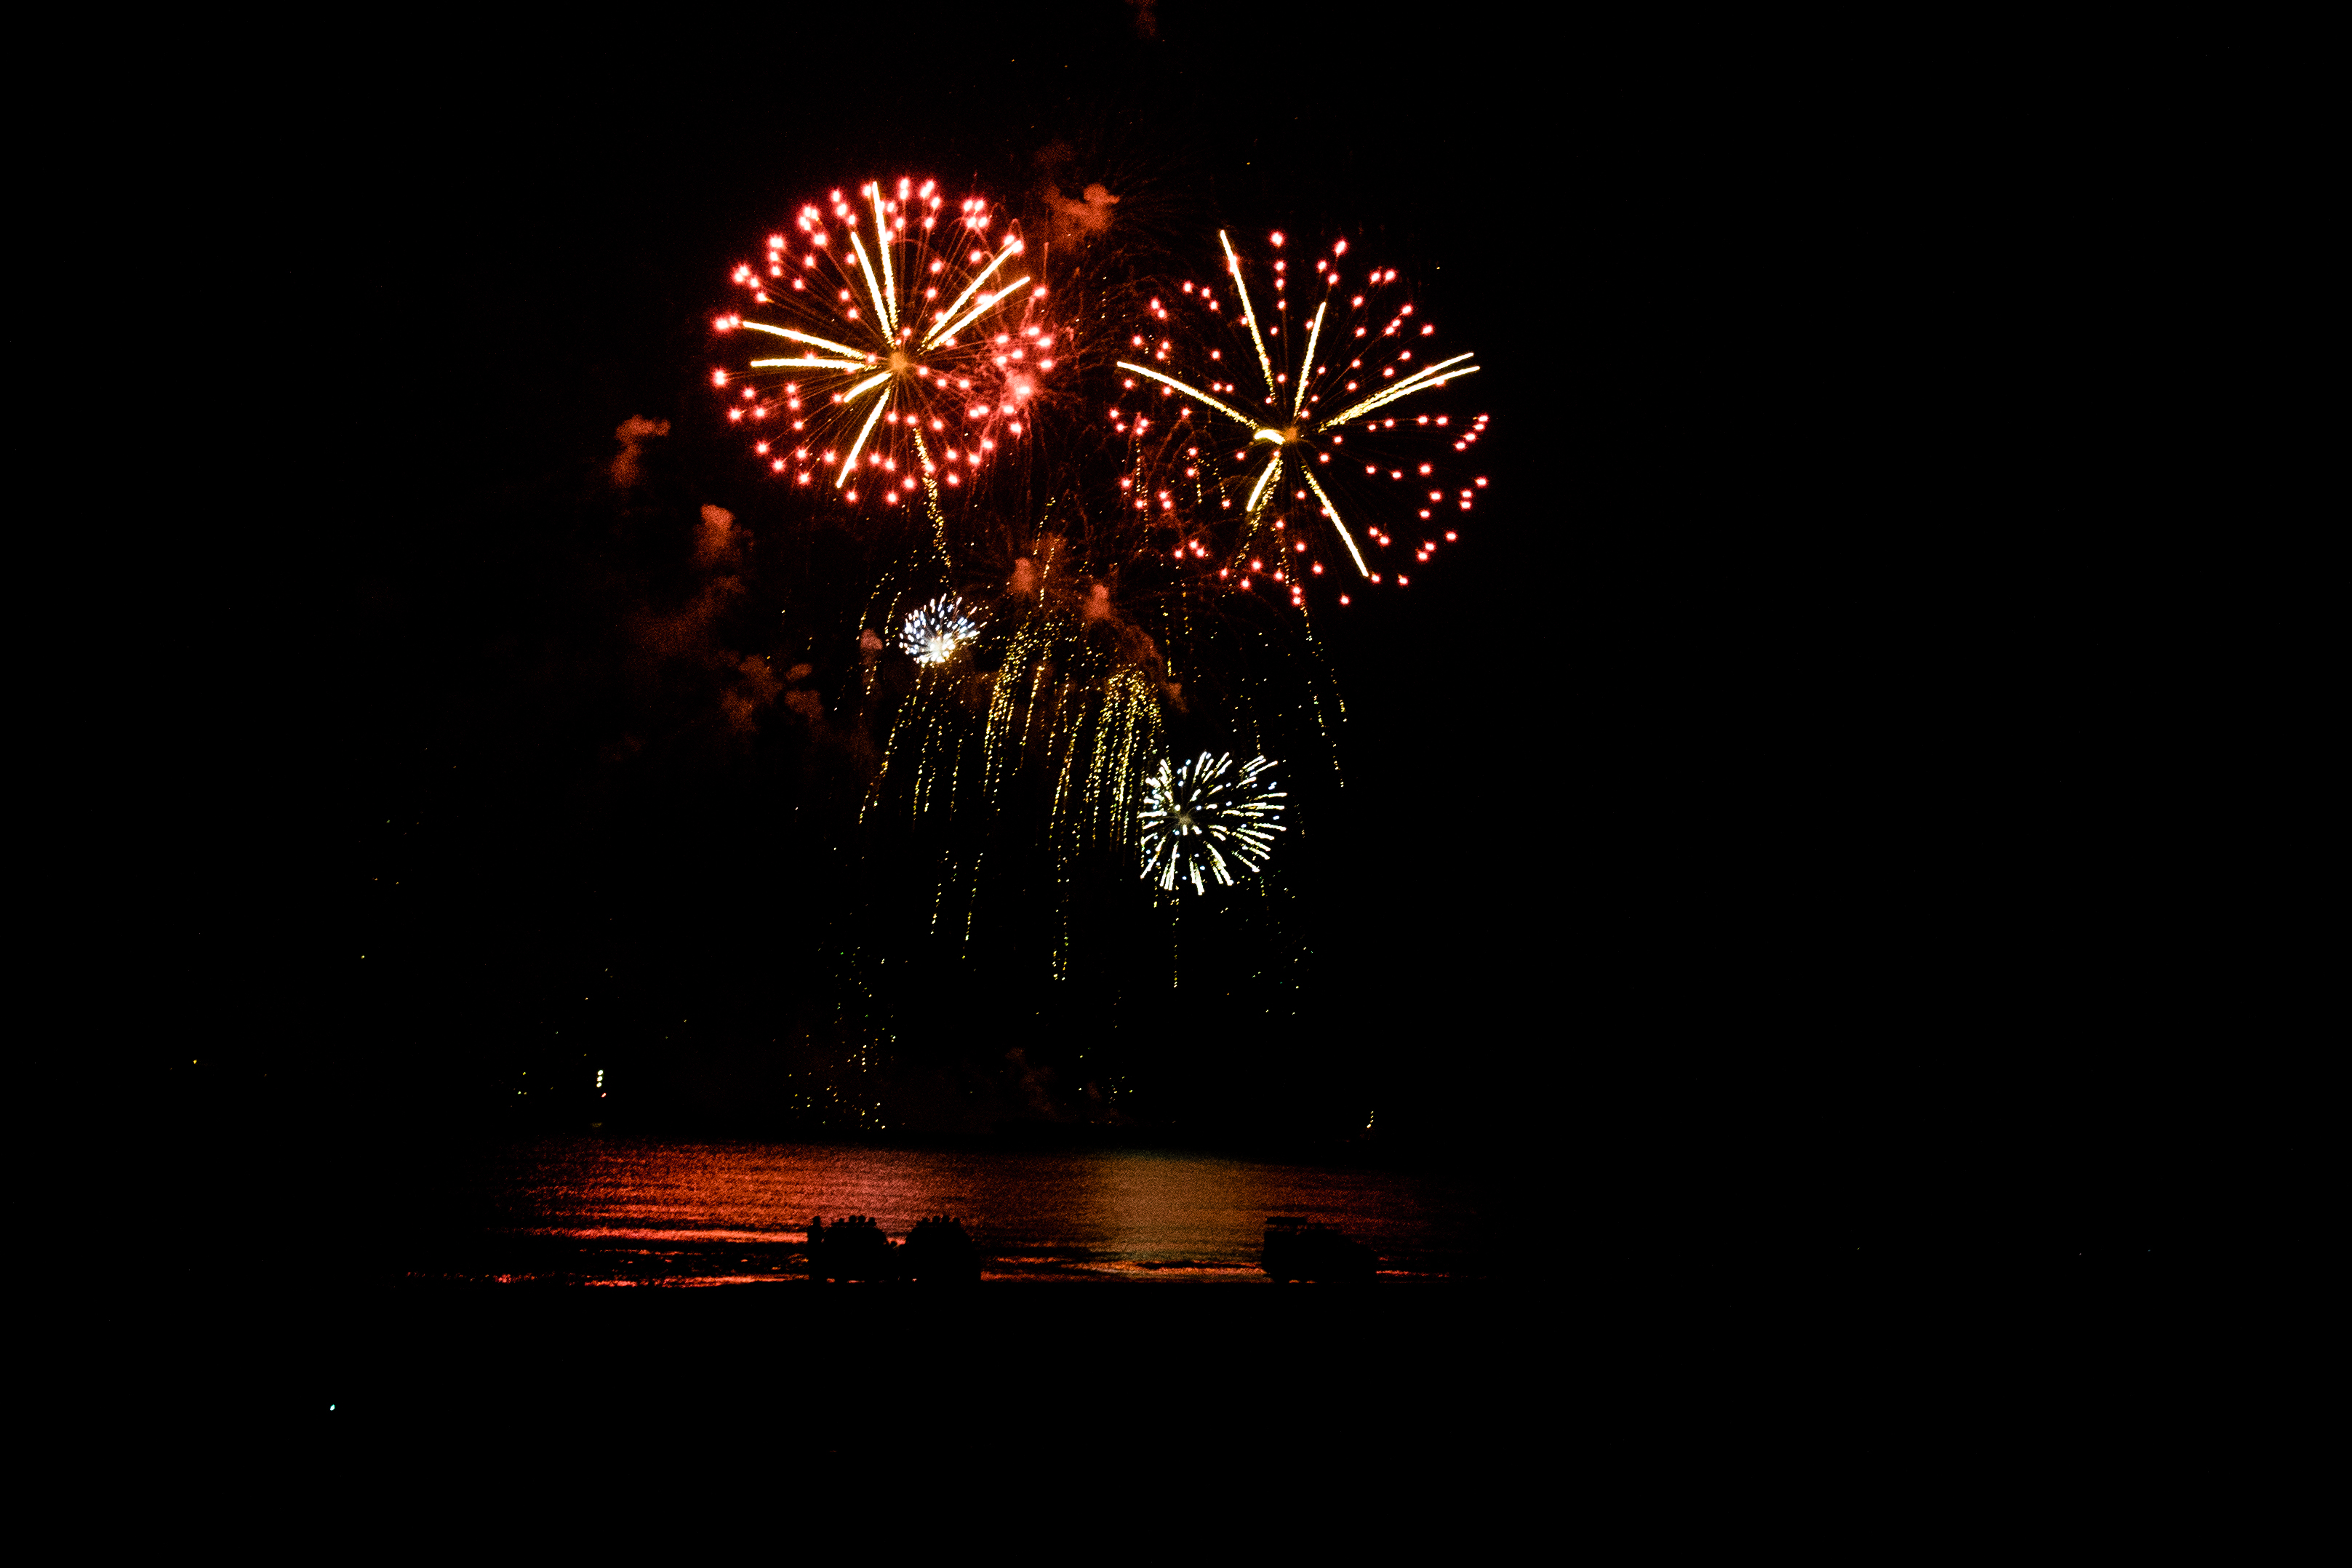
beach, night, recreation, canon, japan, festival, nederland, hague, zuid, eosm, strand, scheveningen, denhaag, vuurwerk, fireworks, plage, haye, internationaal, 2013, spain, coree, espagne, japon, sud, feux, corea, artifices, event, outdoor recreation